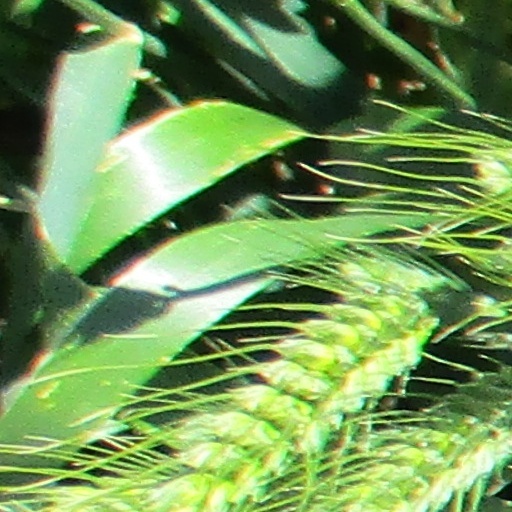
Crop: wheat